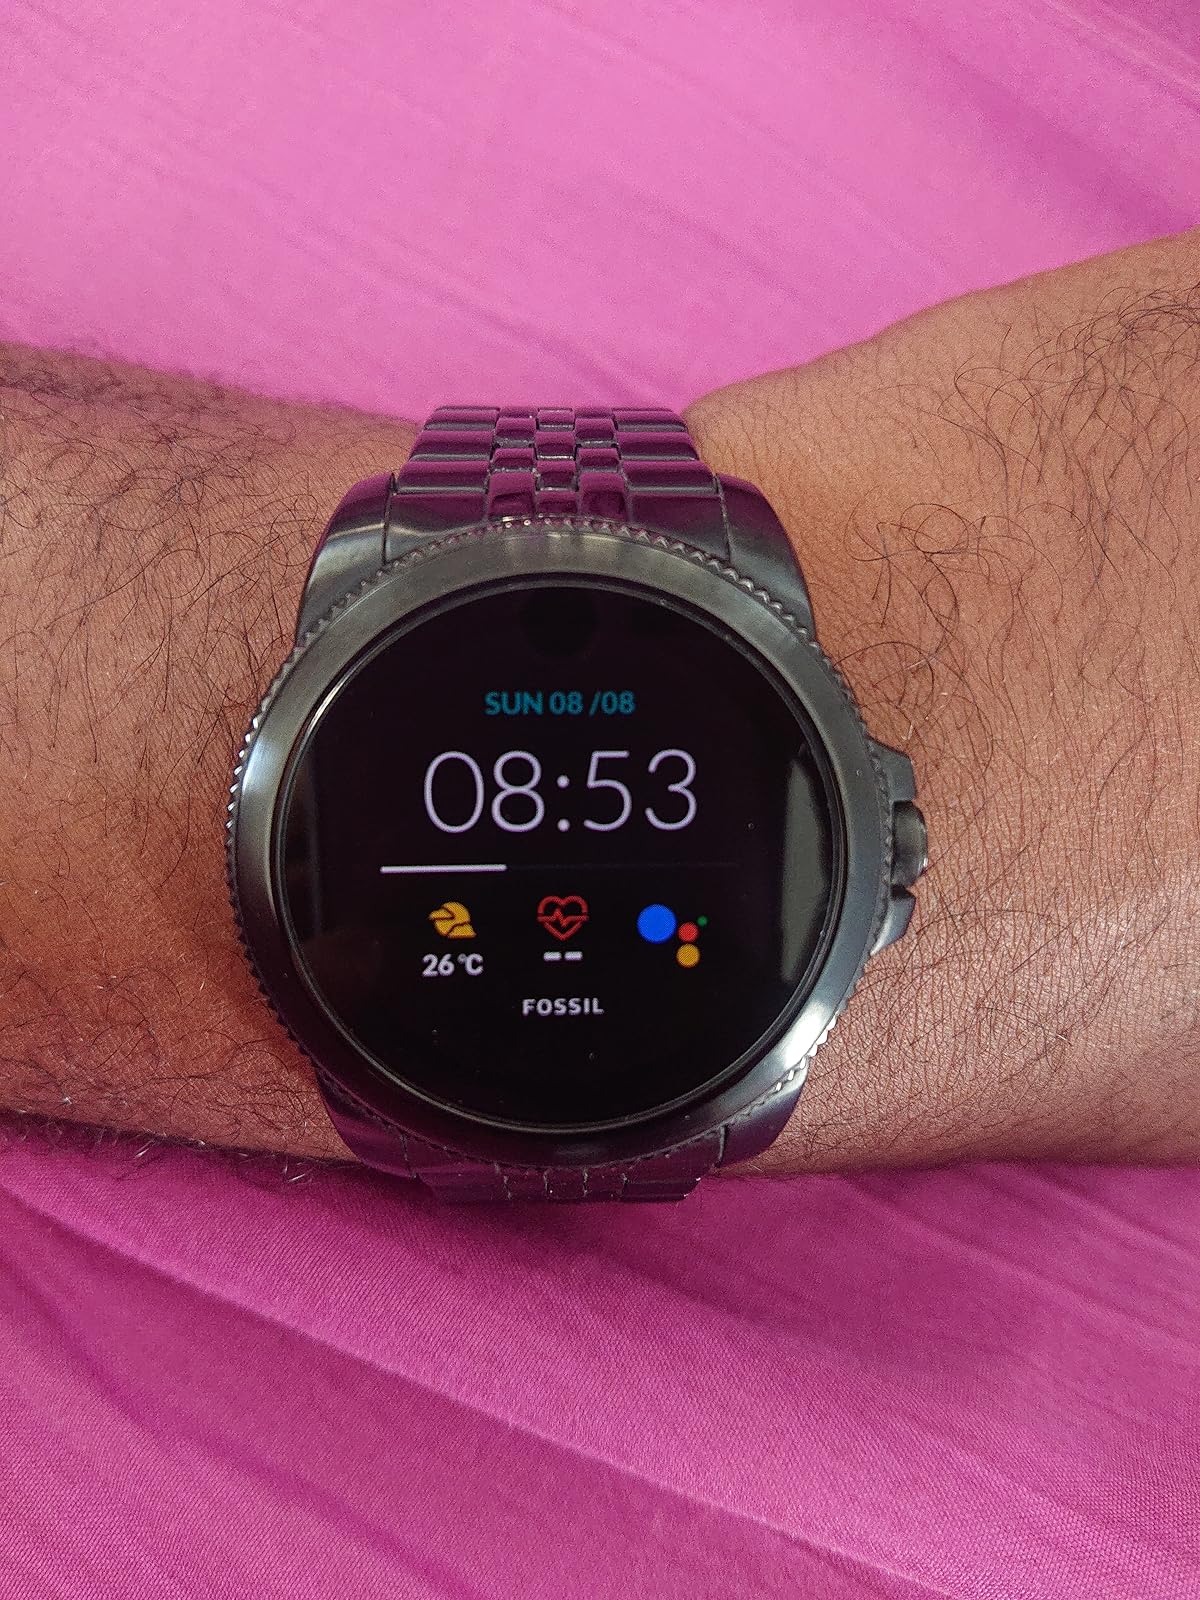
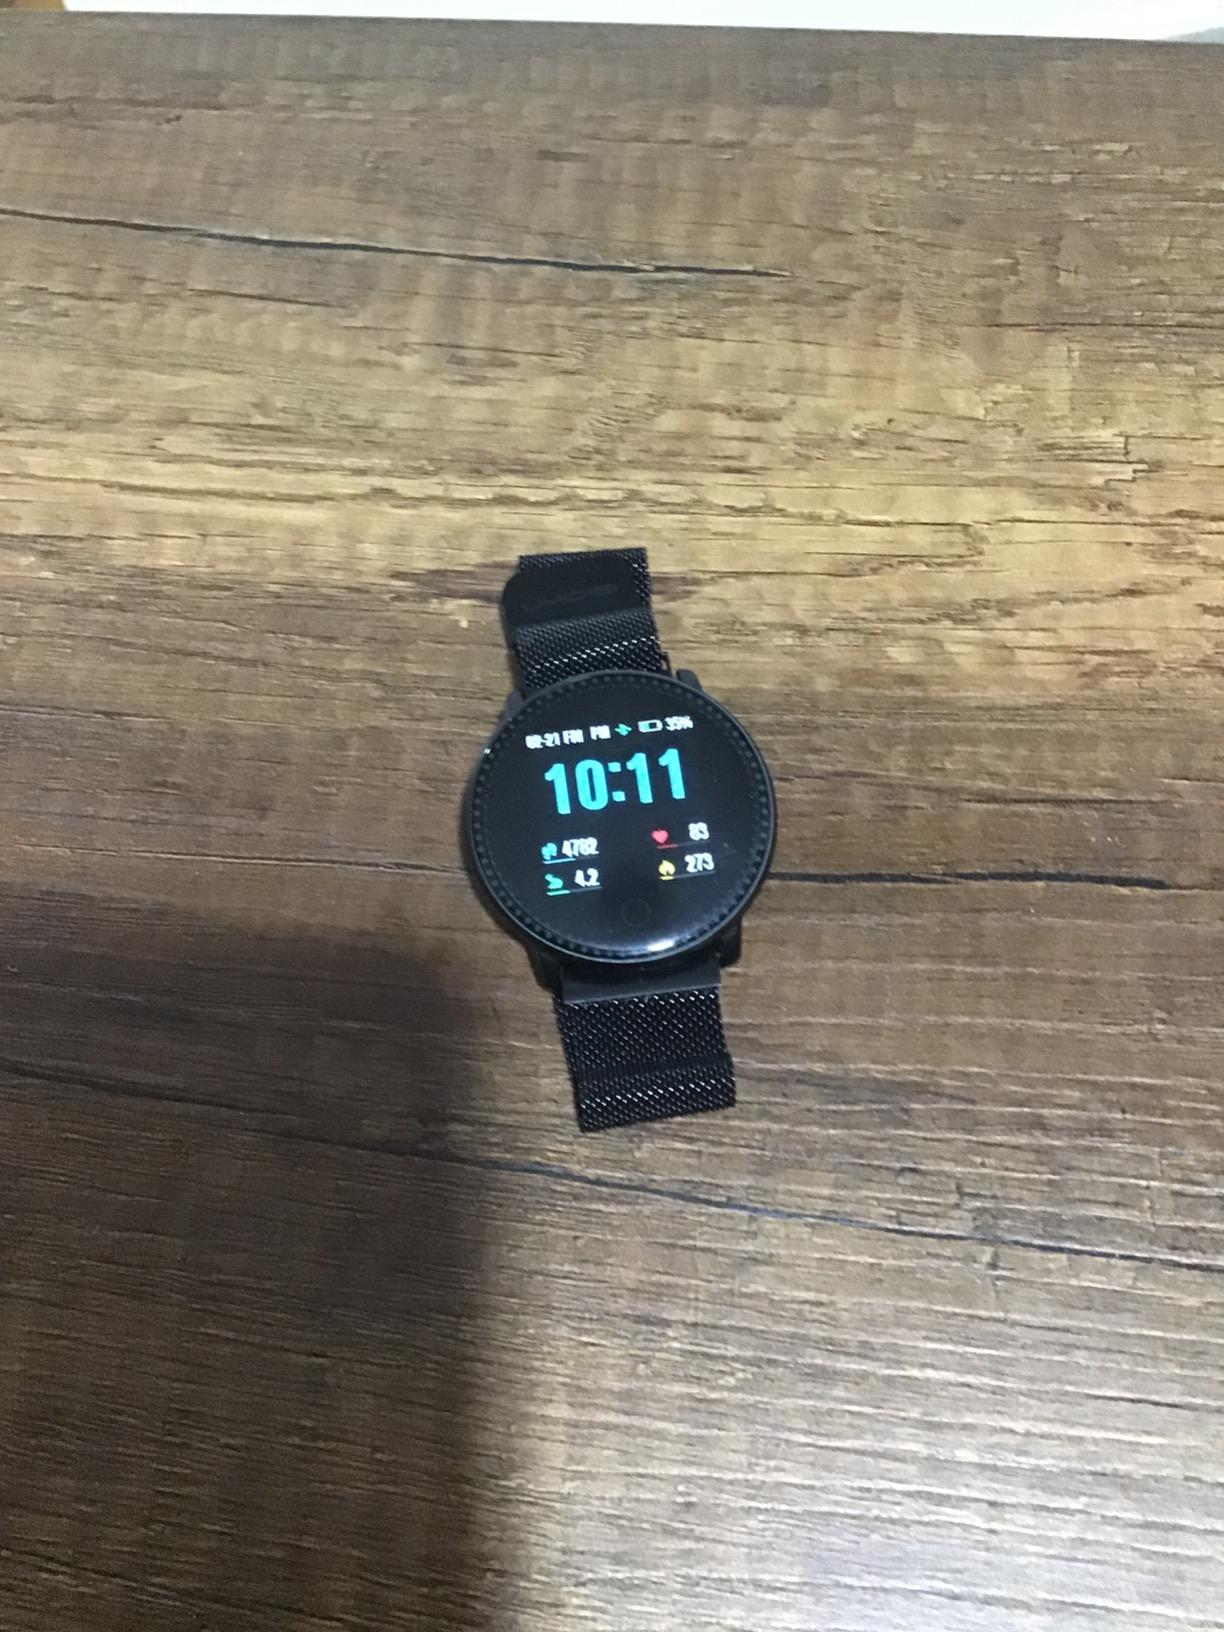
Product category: smartwatch
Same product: no